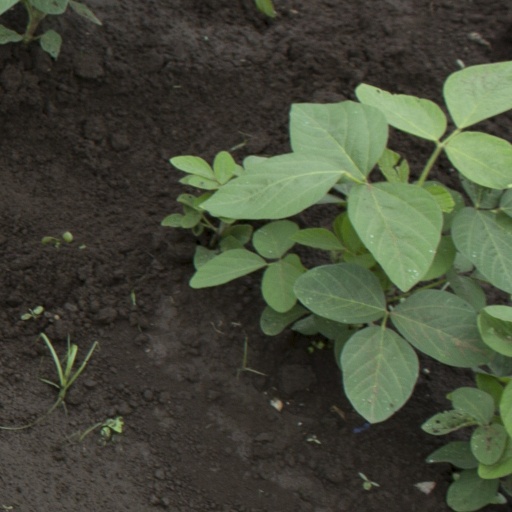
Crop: soybean